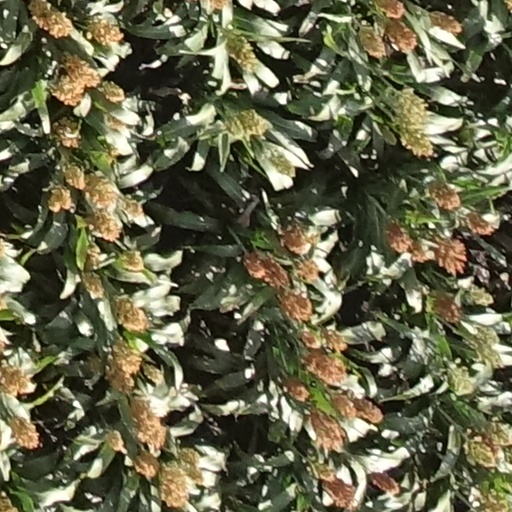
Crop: sorghum